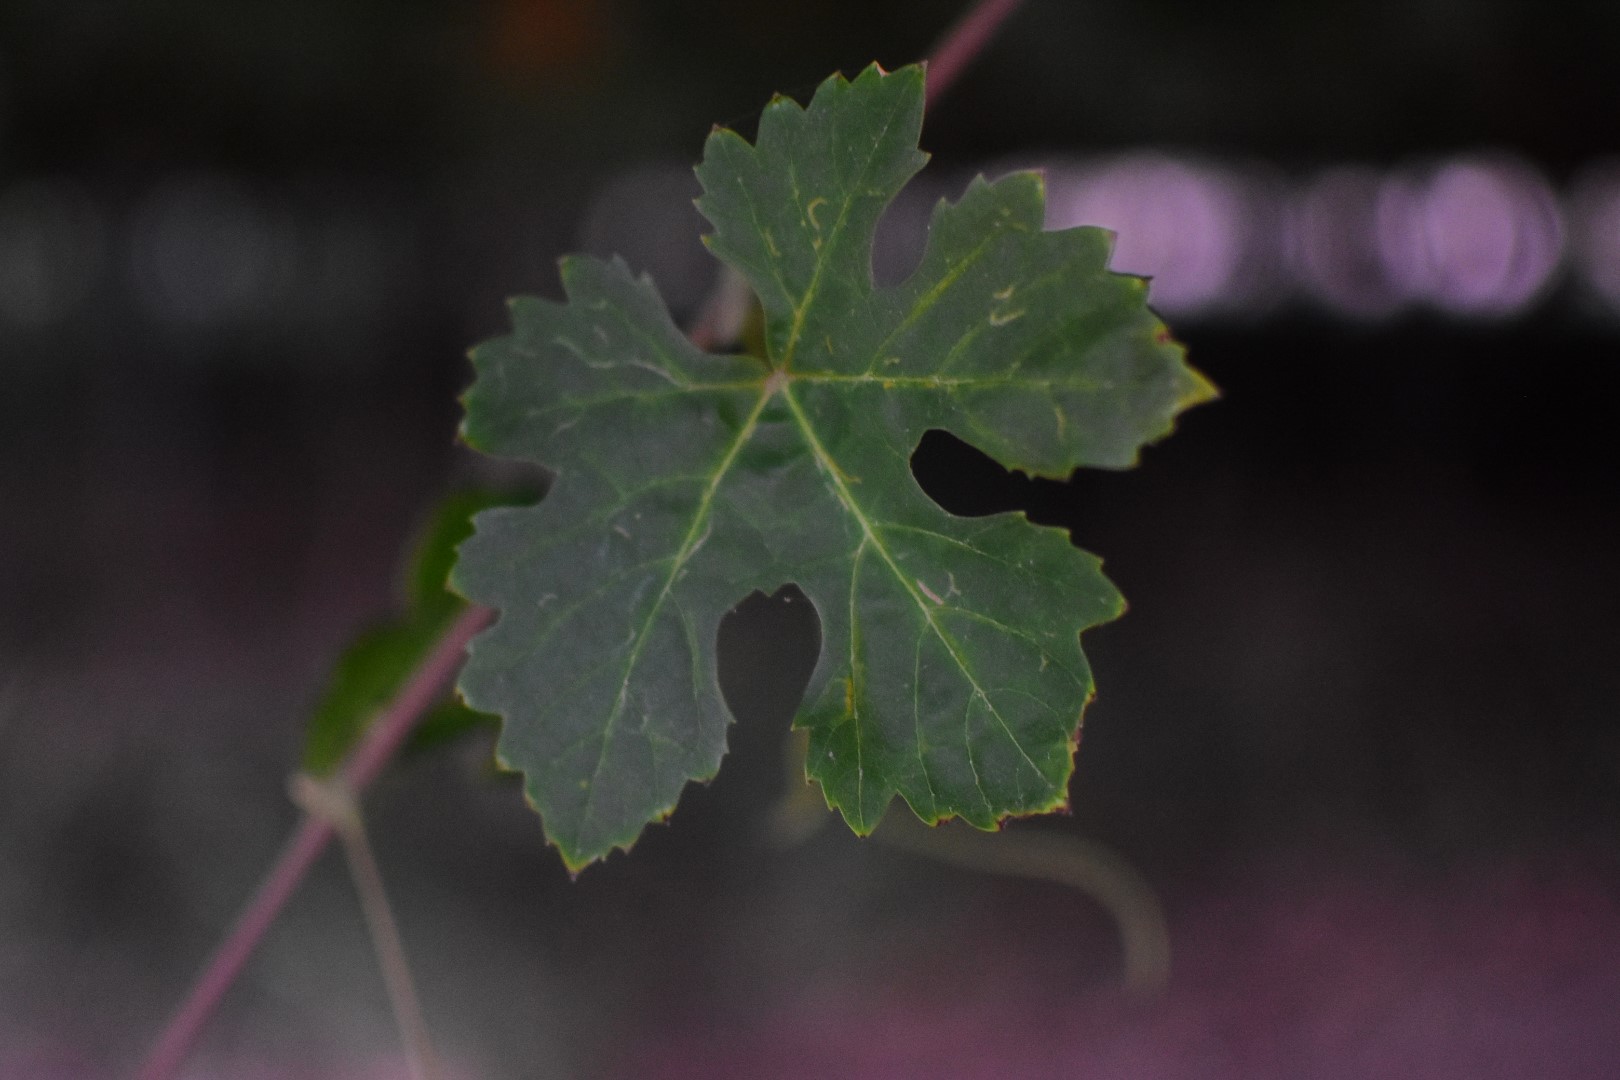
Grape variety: Aswud Balad